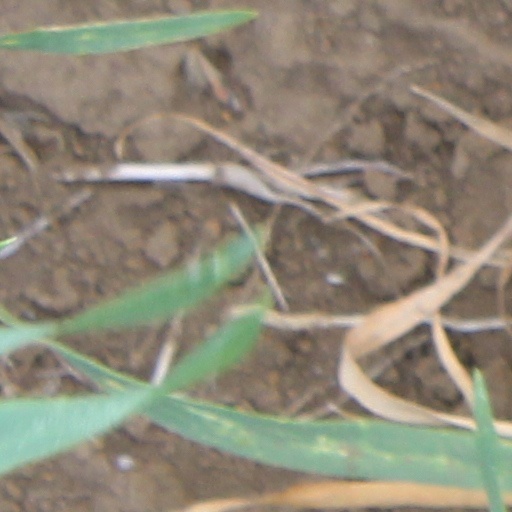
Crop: wheat